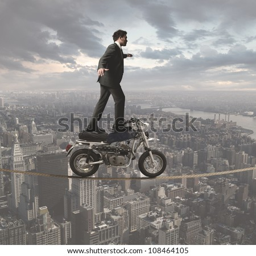
concept of a business man who defies all obstacles